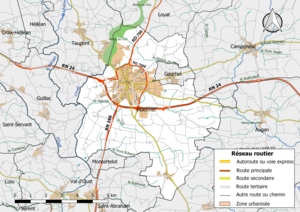
Carte du réseau routier de la commune de Ploërmel (France).
Ploërmel [ploɛʁmɛl] est une commune française située dans le département du Morbihan, en région Bretagne.